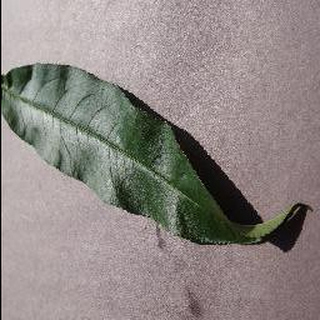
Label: healthy_peach